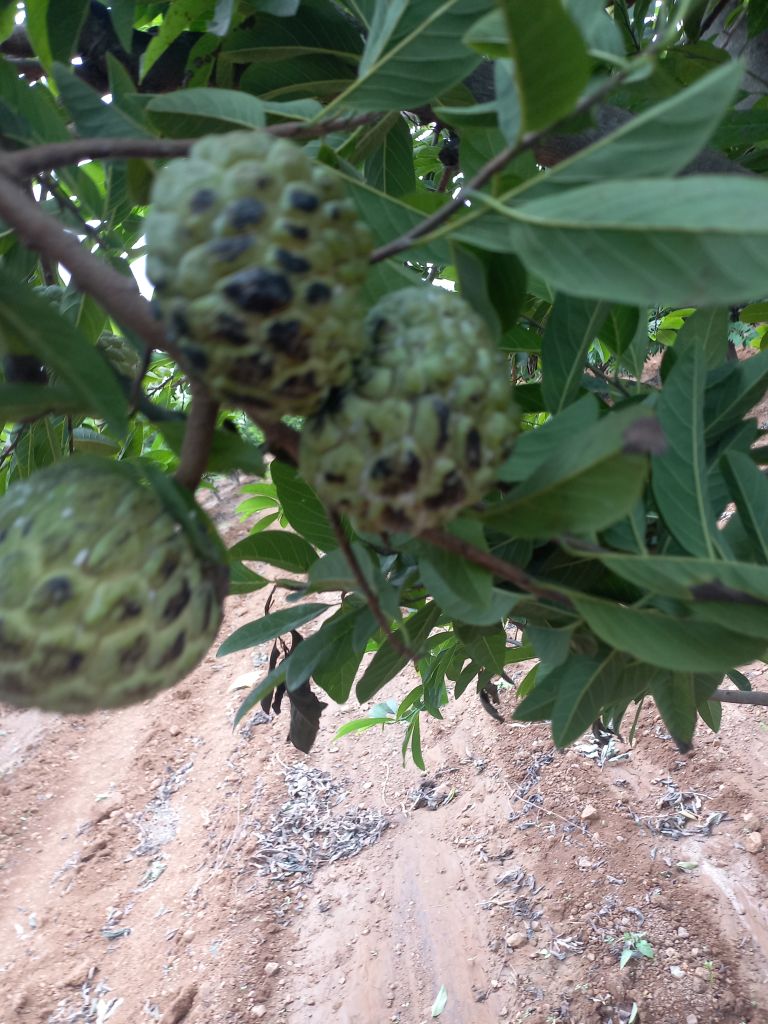
Disease label: Blank Canker